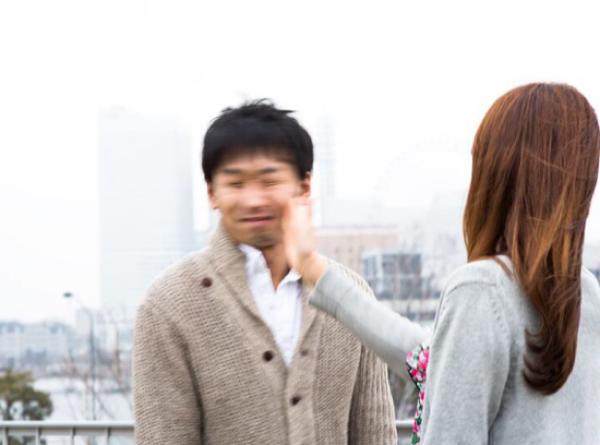
回答: 「ぼくと